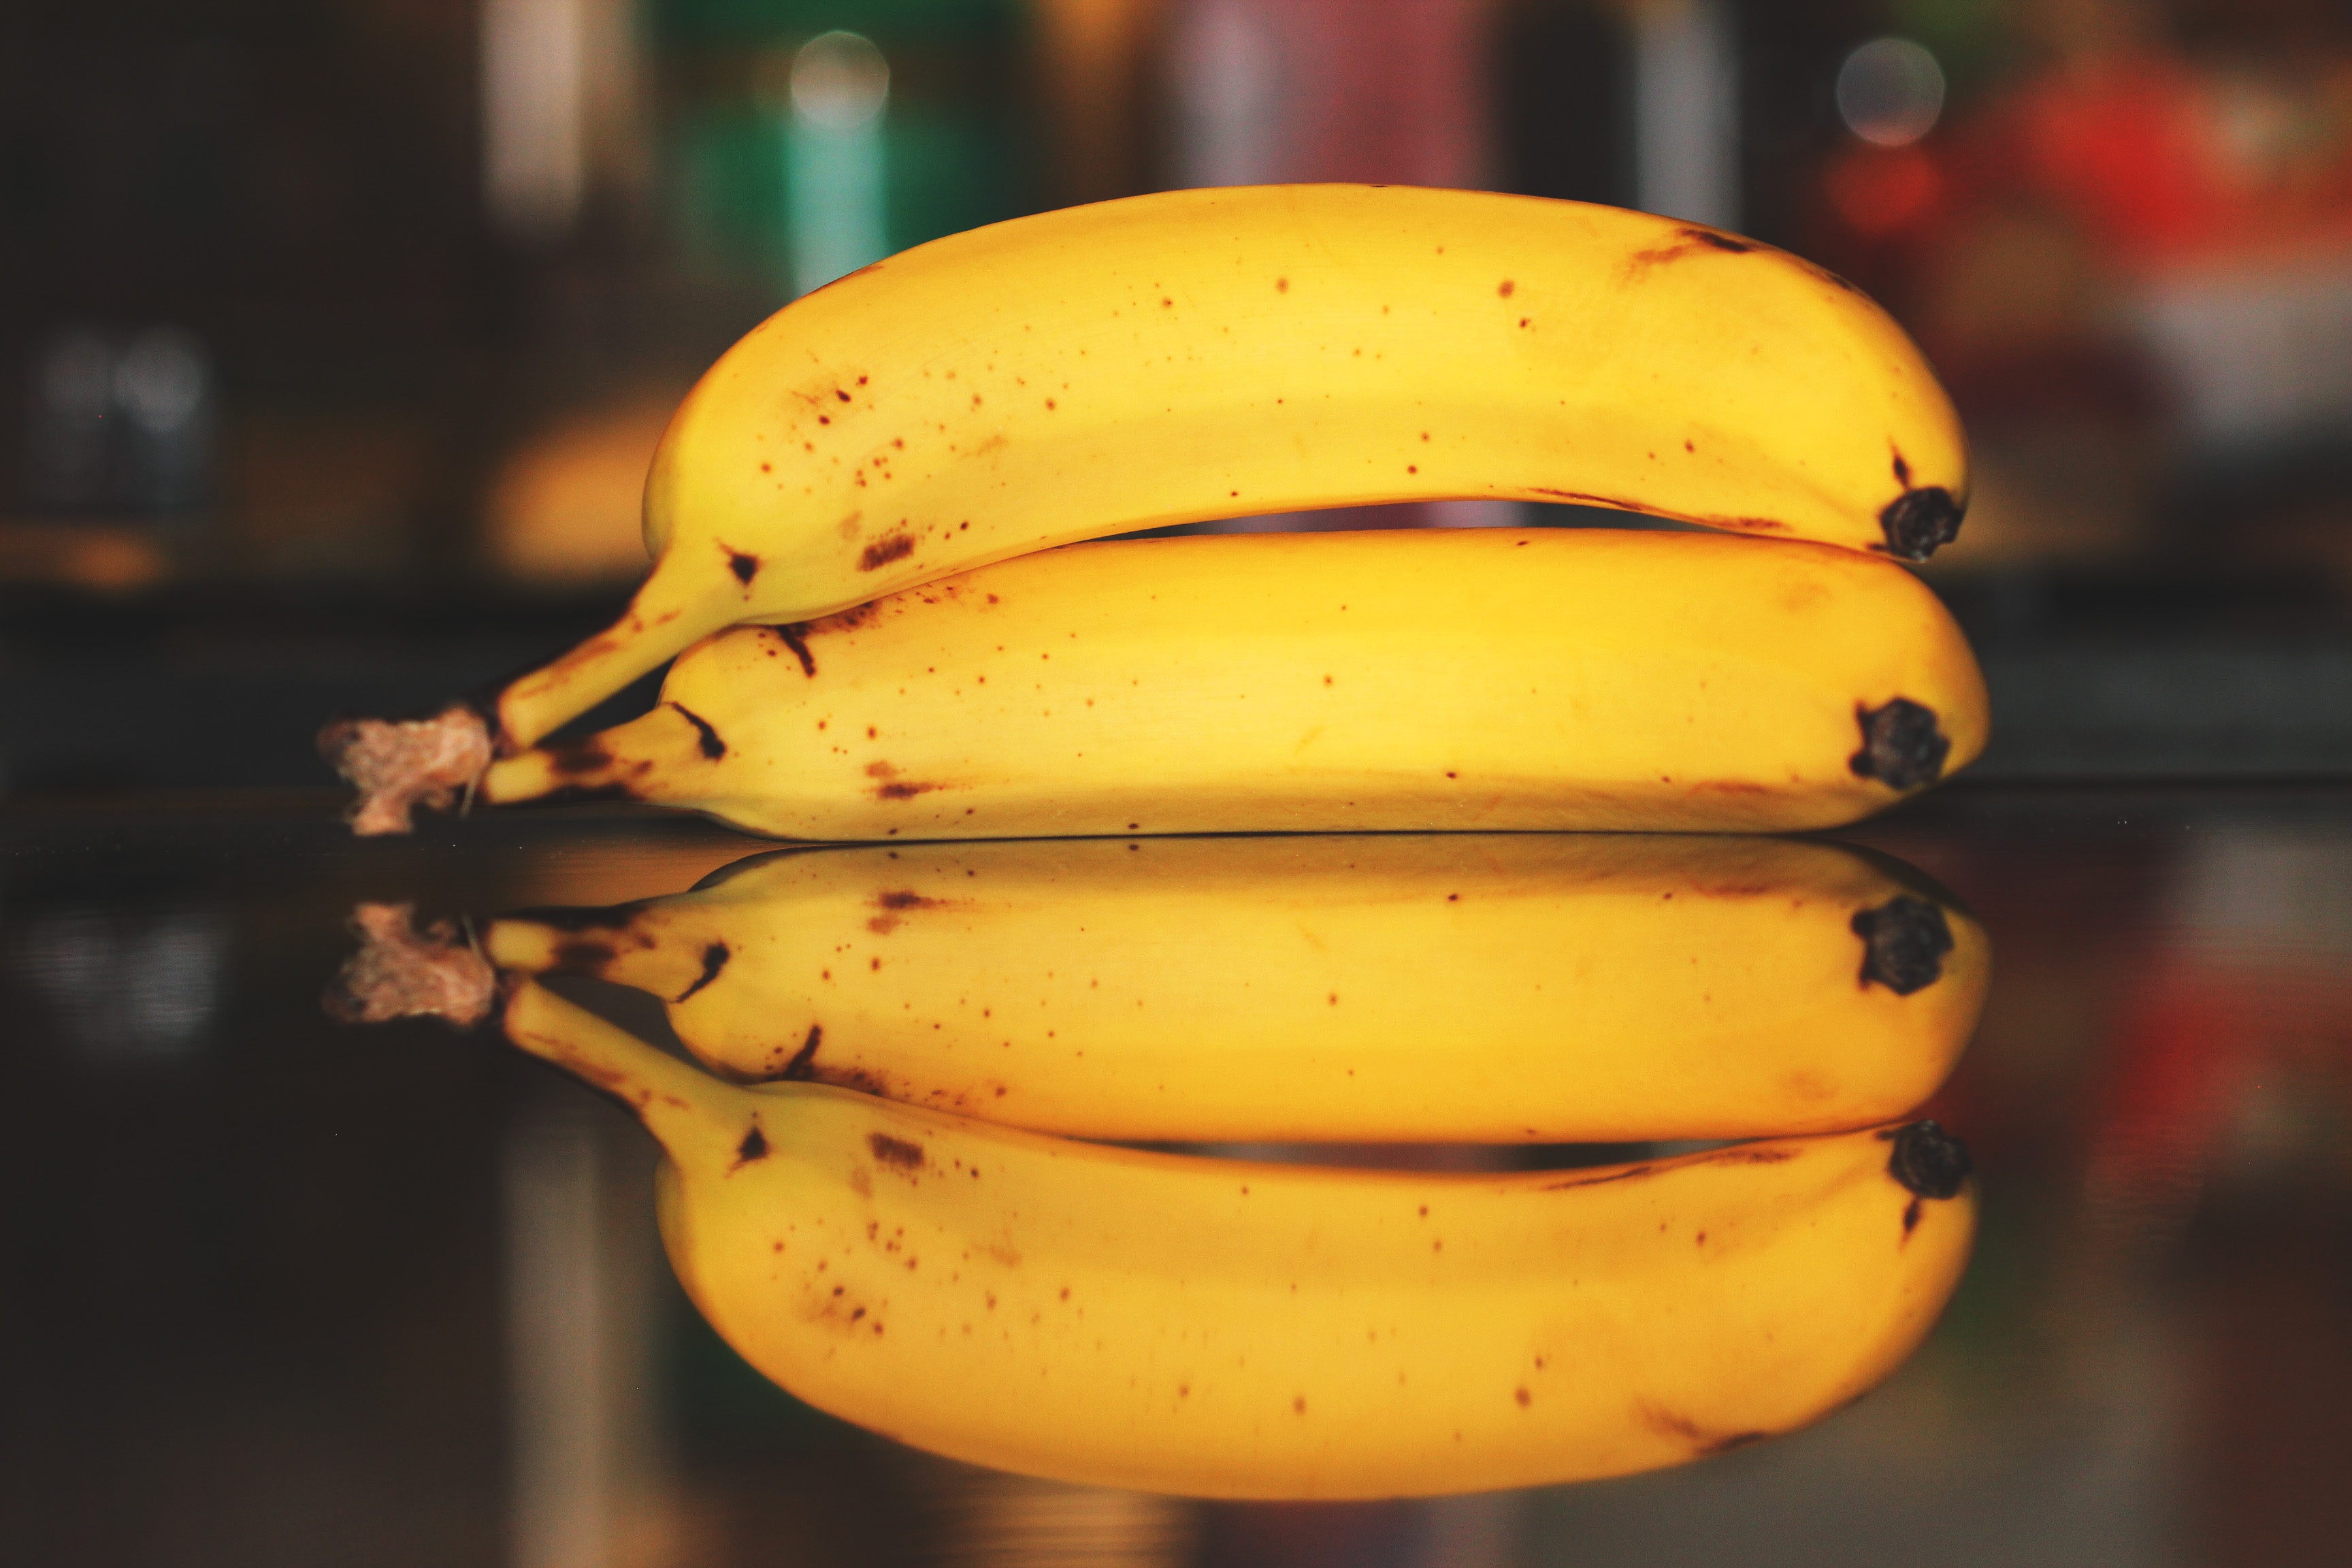
banana family, banana, yellow, food, cooking plantain, fruit, plant, still life photography, vegetarian food, produce, saba banana